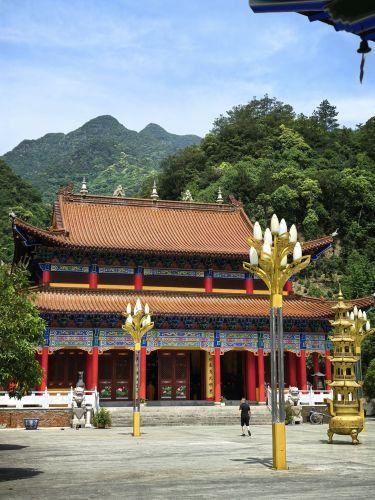
地标名称：白云禅寺
所在城市：宣城市·宁国市